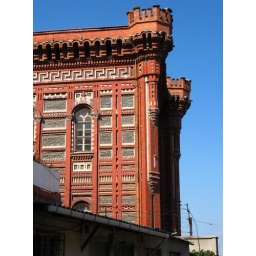
The 19th century building of the Greek high school for boys in Istanbul's Fener neighborhood.